Sam & Max Save the World

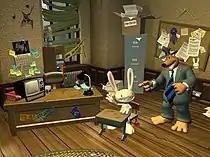
An anthropomorphized dog and rabbit in an office. The office is dilapidated, the windows are boarded up and the walls strewn with bullet holes.

The commissioner then tasks Sam and Max with infiltrating the Toy Mafia, a criminal organisation operating from a casino. The commissioner's mole in the organisation has gone quiet; he wants the Freelance Police to find out what happened to the mole. Sam and Max quickly discover that the Toy Mafia are responsible for the toy bear that hypnotised Myra. As they gain the Mafia's trust, they ascertain that the mole has switched sides and is now leading the outfit. After discovering that the casino is a front for a factory producing the hypnotizing bears for mass distribution, the Freelance Police sabotage the factory and destroy the operation. Soon after, the US President starts bringing in bizarre policies; Max is particularly concerned about the introduction of gun restrictions, while Sam believes the President has been hypnotized. At the White House, Max beheads the President, revealing him to be a mechanical puppet designed to hypnotize the nation through TV broadcasts. The President's bodyguard, none other than the now-fallen Toy Mafia's pit boss, activates a giant robot disguised as the statue at the Lincoln Memorial to run in an emergency election against Max. Sam discredits Lincoln's campaign, resulting in Max winning the presidential election. Lincoln begins a destructive rampage through Washington D.C., but is neutralized when Max fires an intercontinental ballistic missile at him.